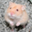
Label: hamster